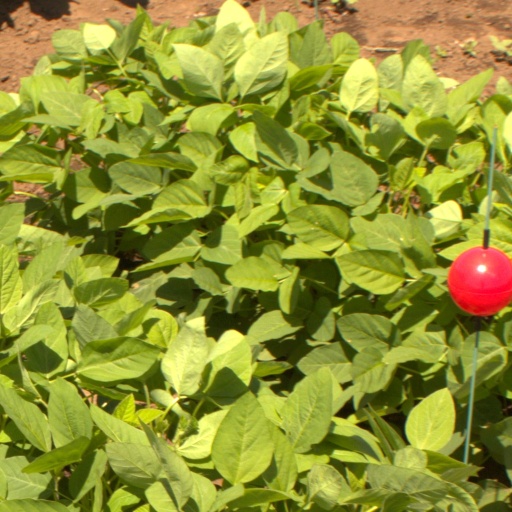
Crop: soybean